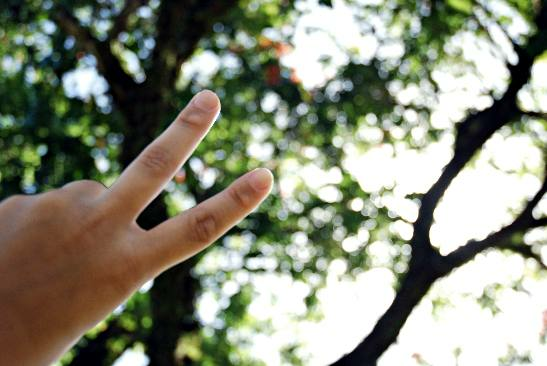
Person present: Yes